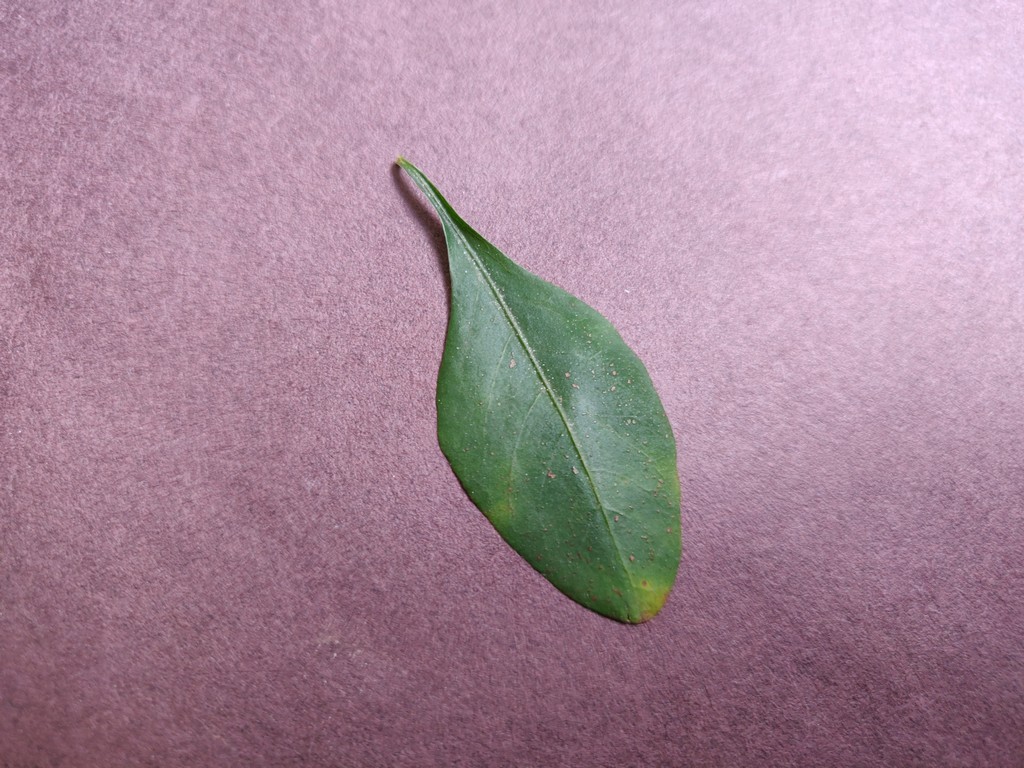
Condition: Unhealthy
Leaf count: single
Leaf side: front